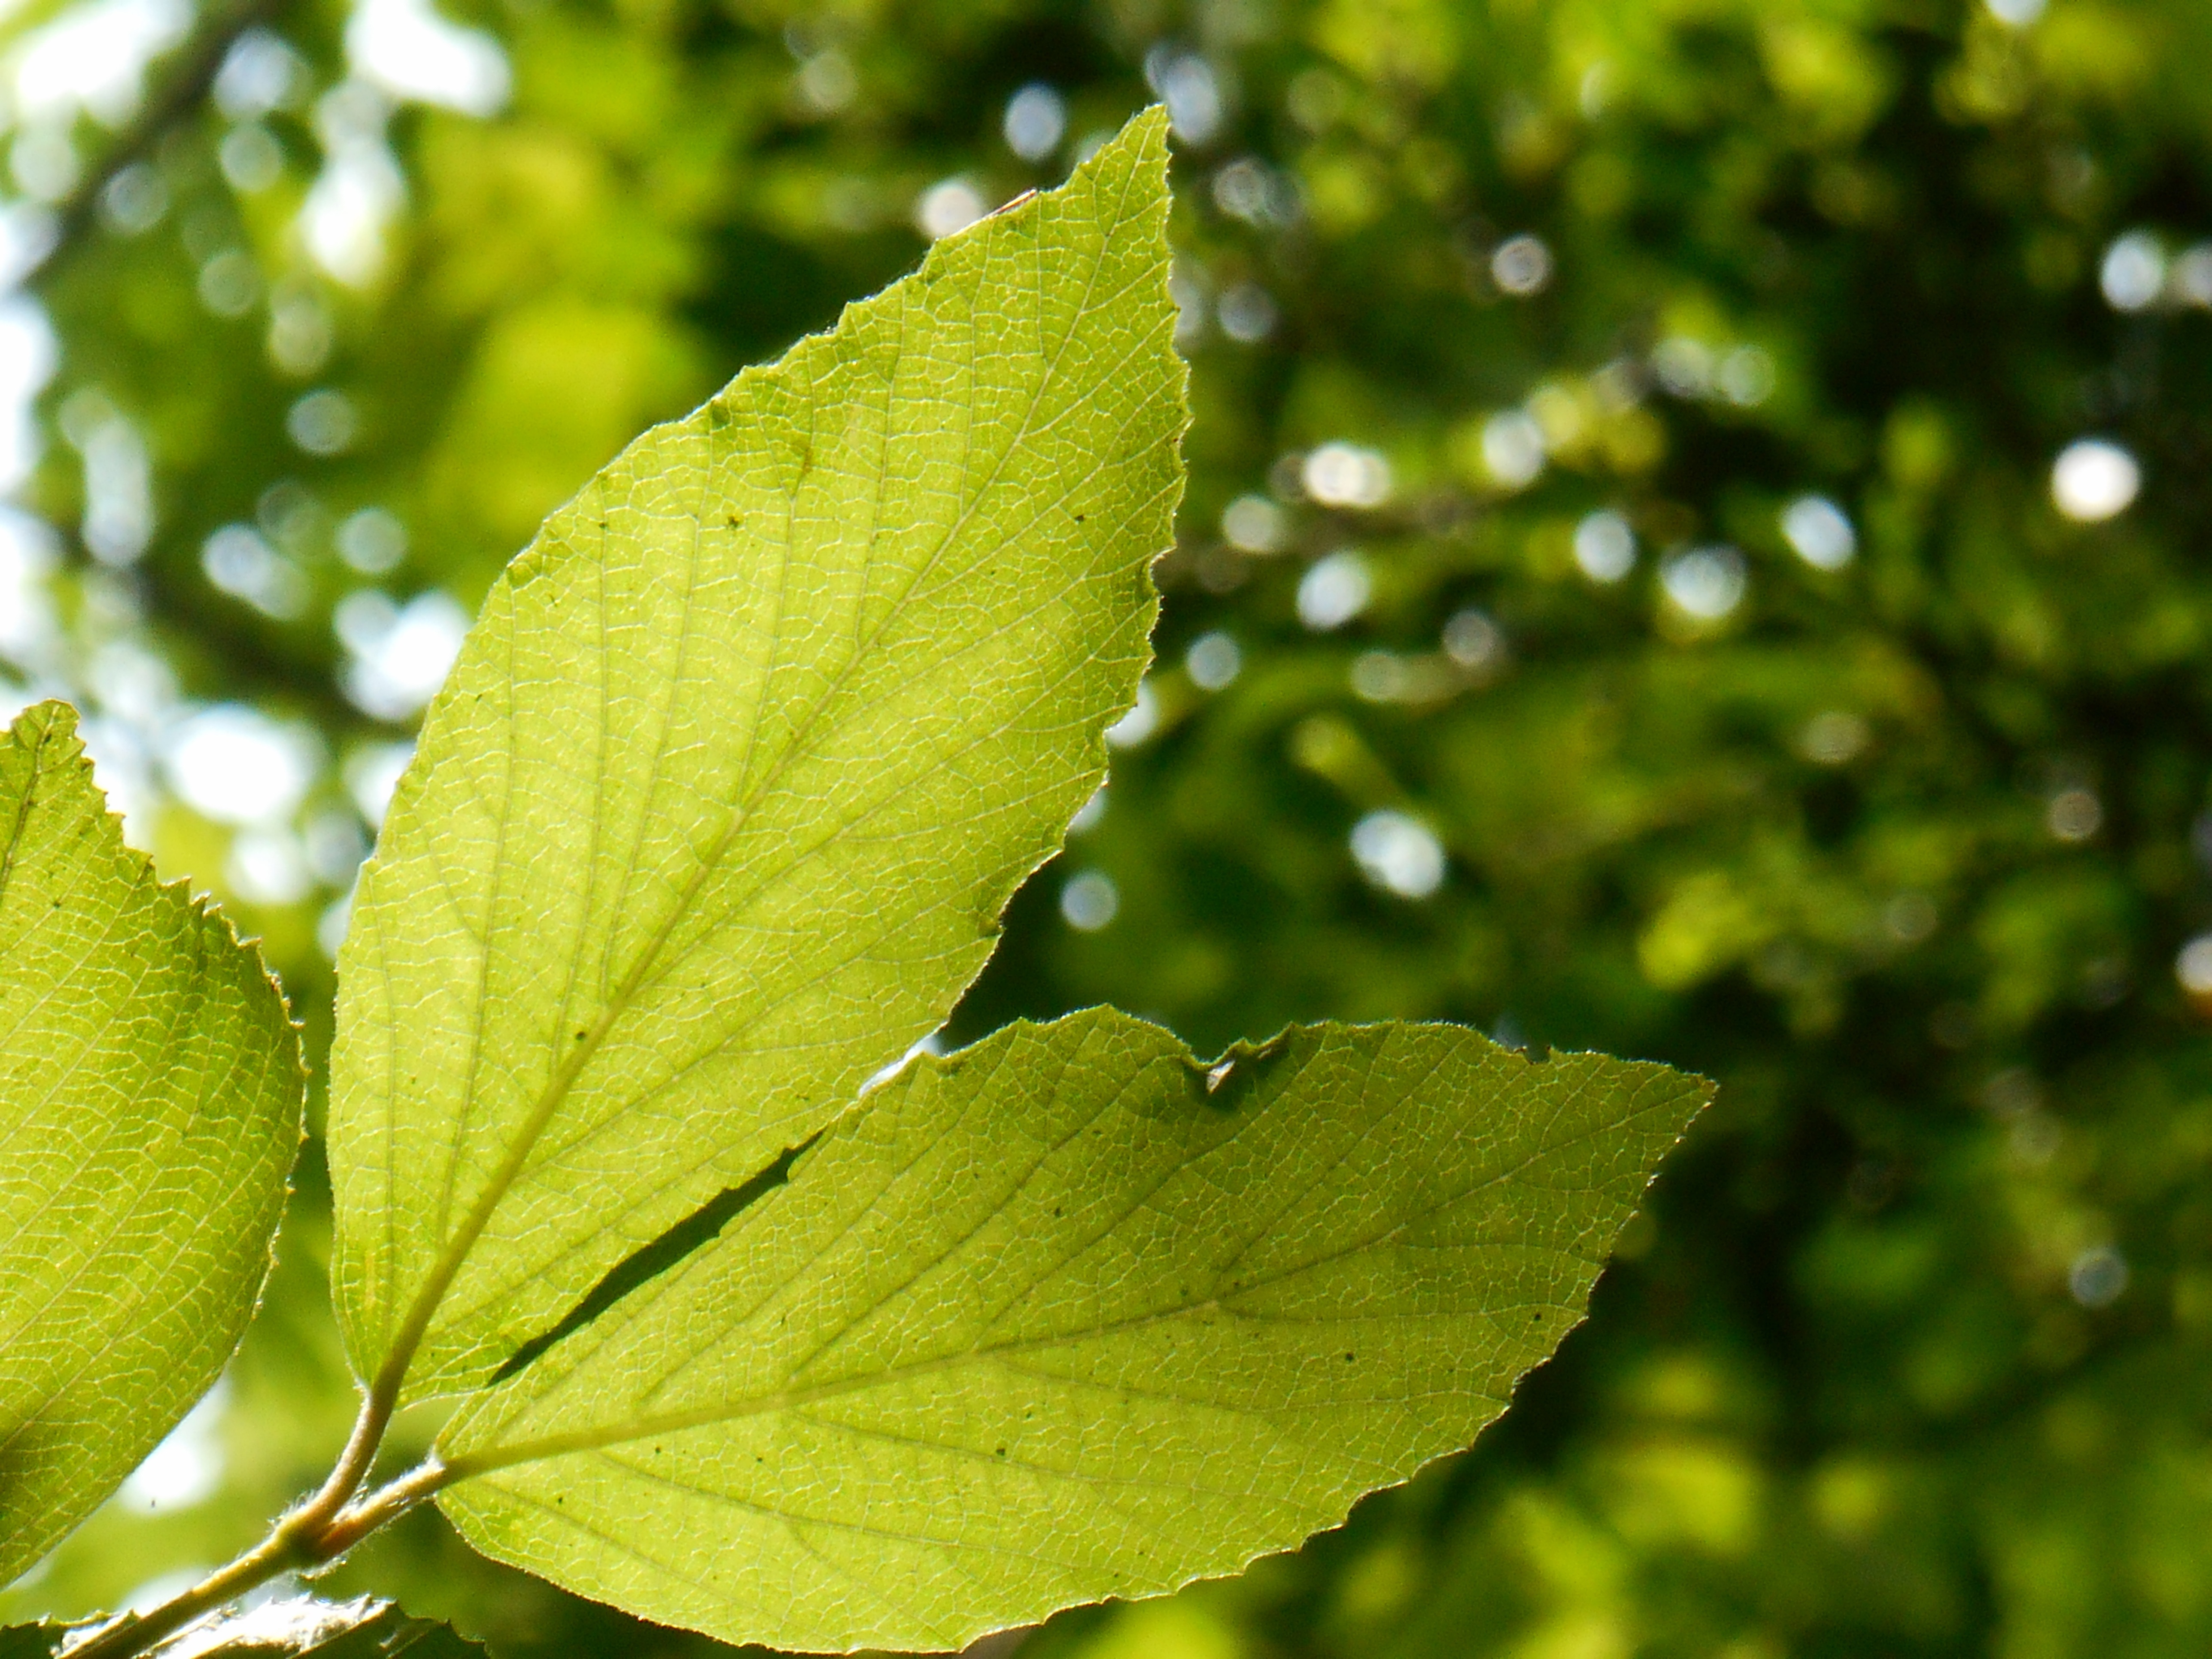
tree, nature, branch, blossom, plant, lawn, sunlight, leaf, flower, green, produce, natural, autumn, botany, yellow, flora, close up, shrub, deciduous, macro photography, flowering plant, maidenhair tree, young leaves, woody plant, land plant